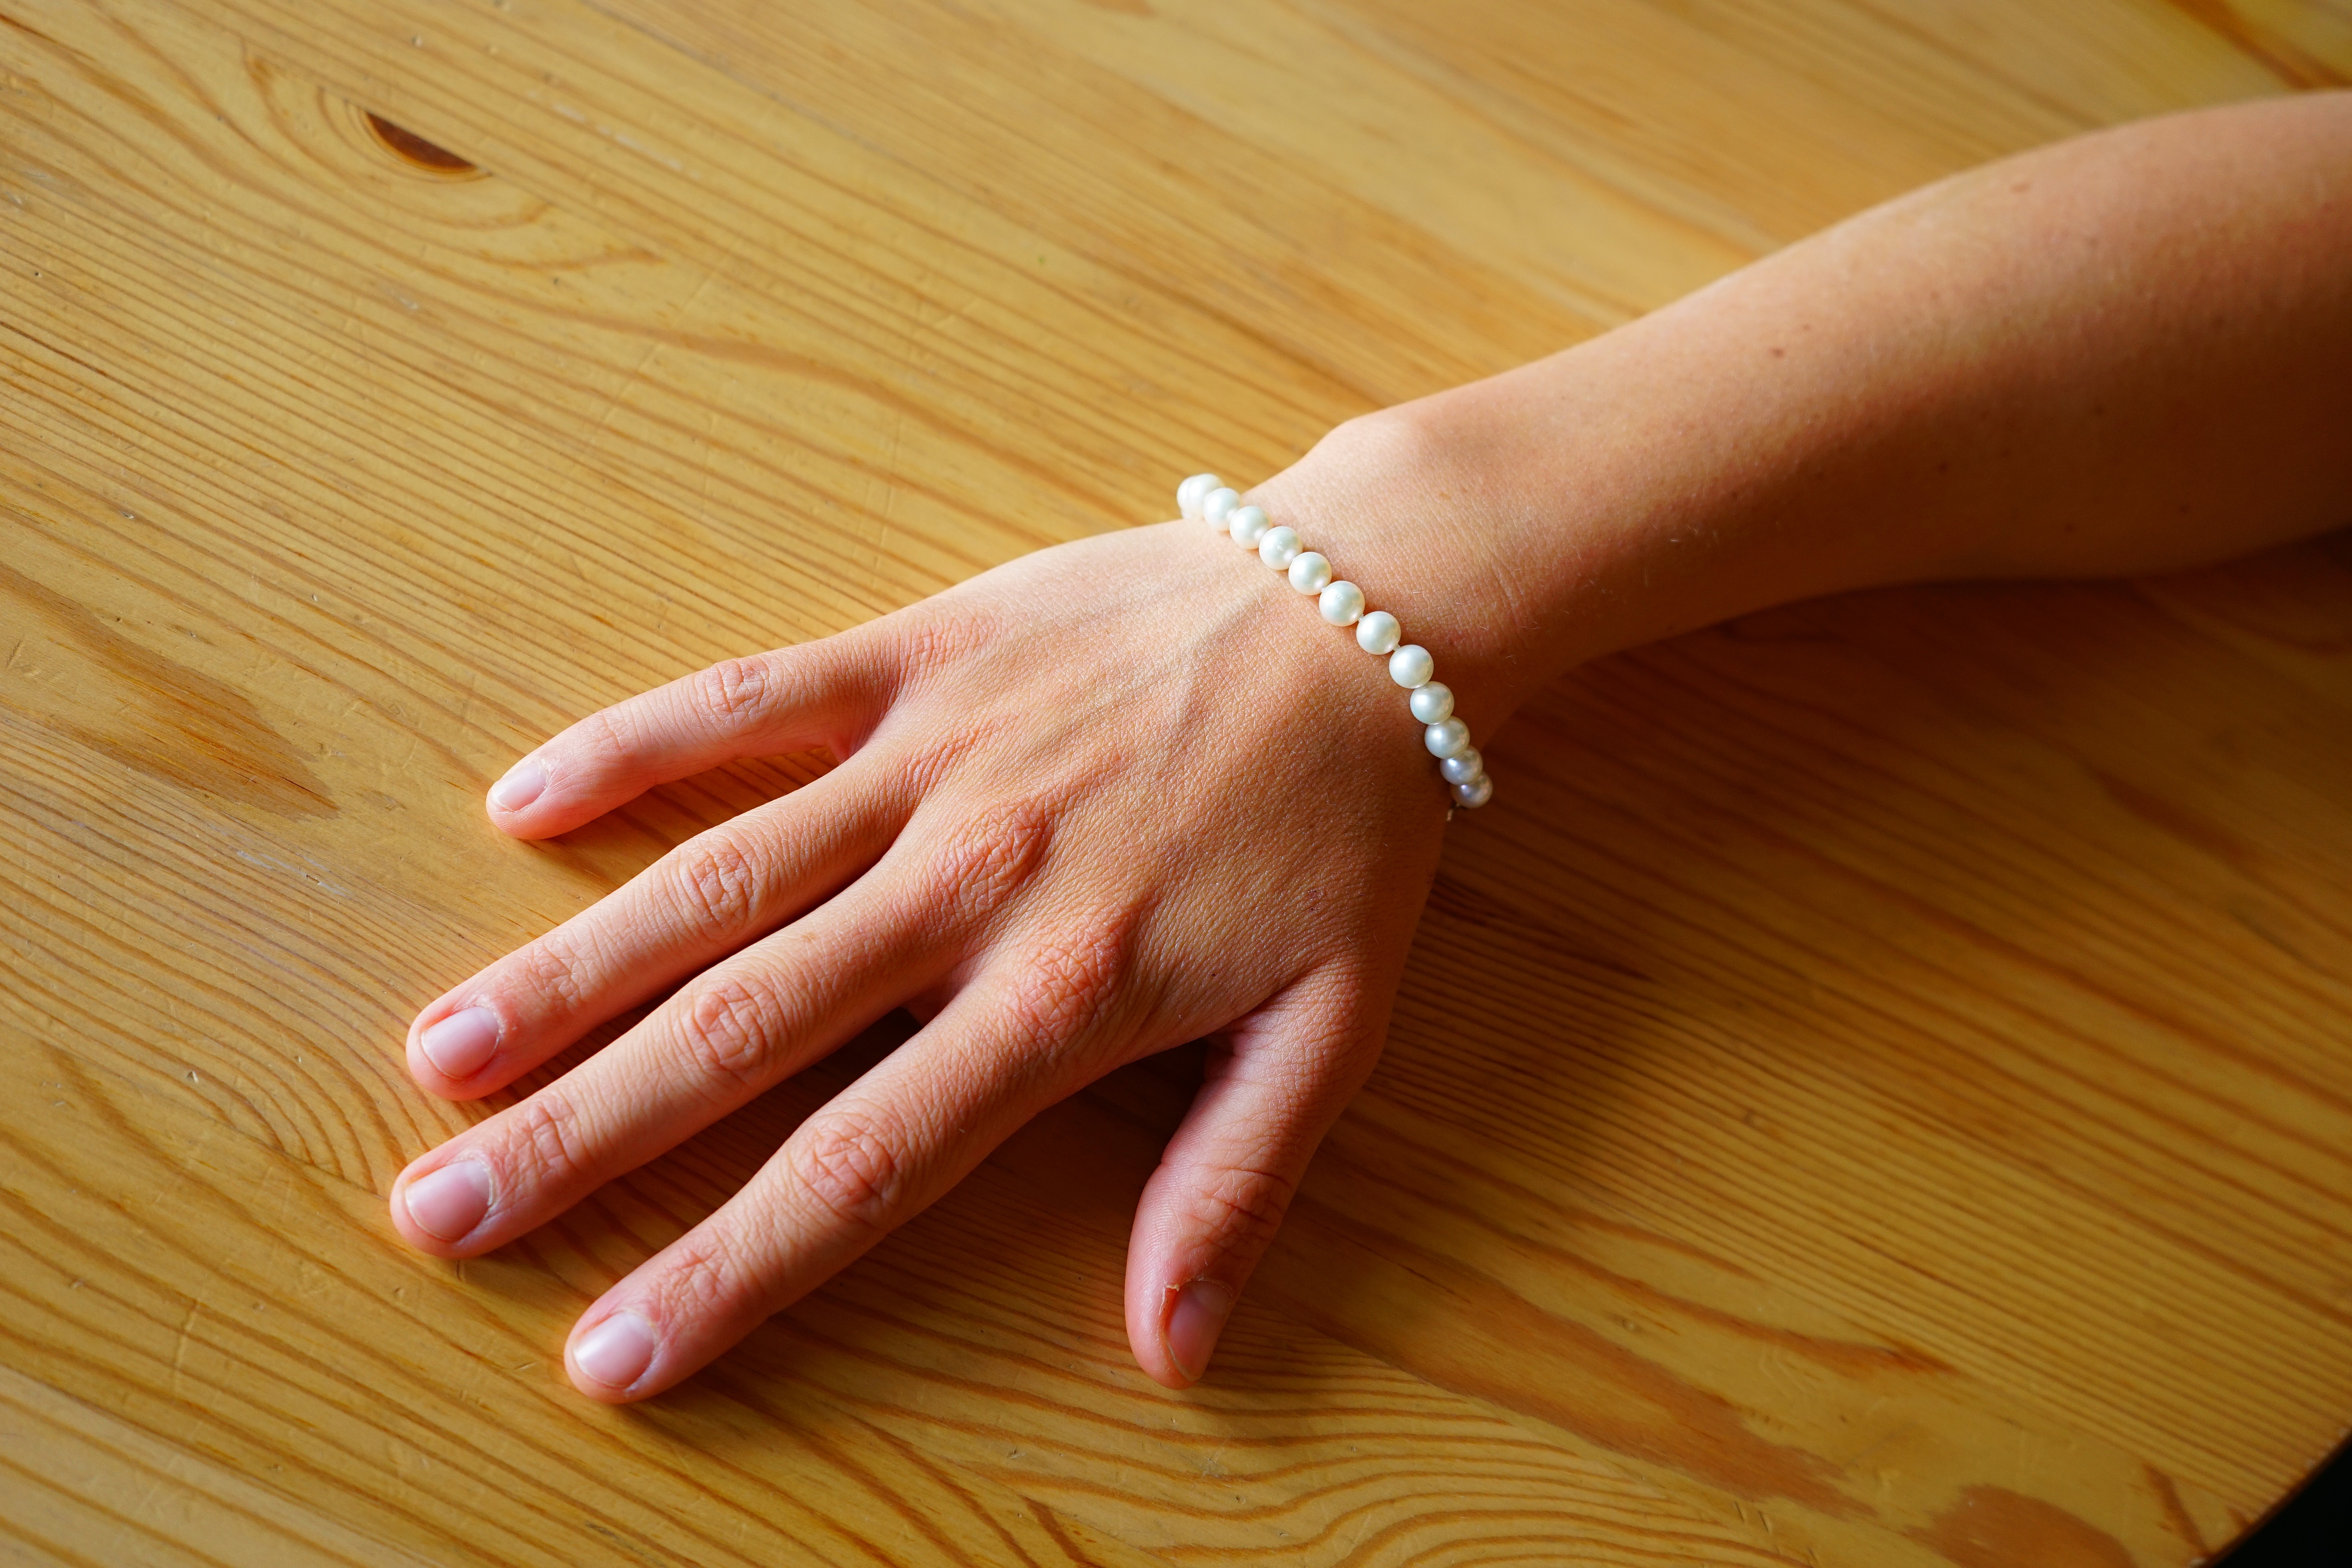
hand, ring, finger, nail, bracelet, jewellery, beads, pearl necklace, fashion accessory